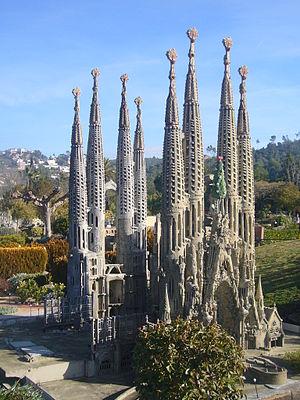
Un parc de miniatures, aussi improprement appelé parc miniature, est un type de parc de loisirs spécialisé dans lequel sont présentés des reproductions miniatures. Ces parcs peuvent contenir, selon leurs thèmes, des maquettes représentant des villes entières, des quartiers ou des monuments bien précis.